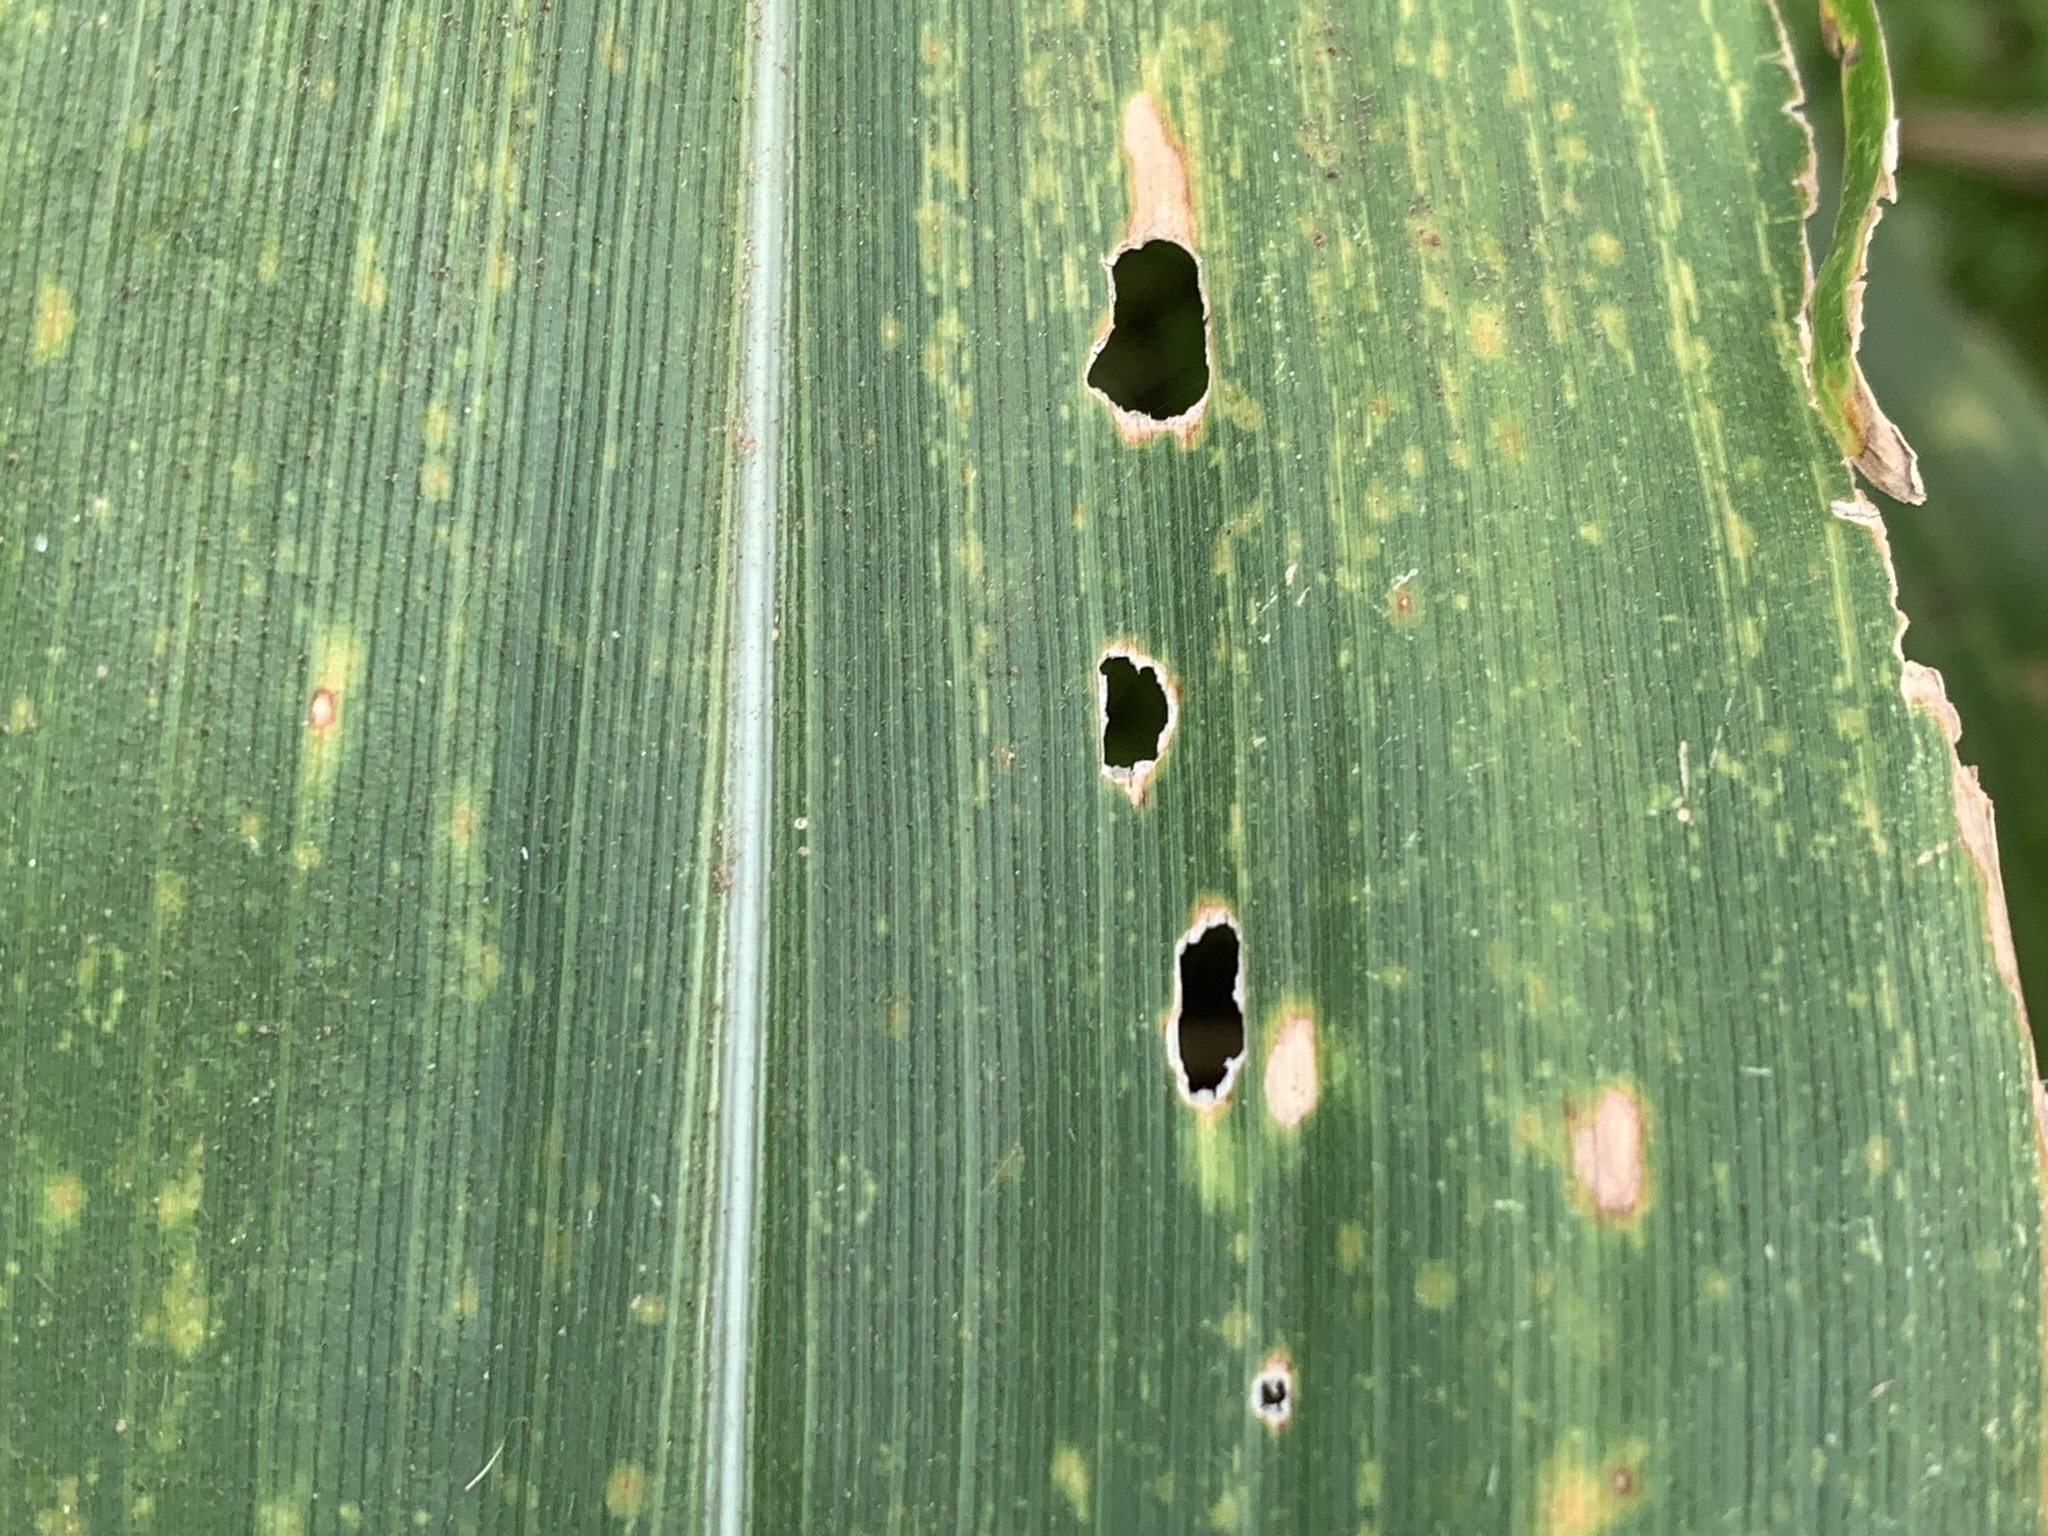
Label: MLN